Florida Commission on Offender Review

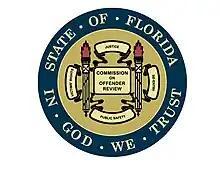
The official seal of the Florida Commission on Offender Review

The commission is a quasi-judicial, decision-making body that makes post-release decisions affecting inmates and ex-offenders. The different types of release authorized by FCOR are parole, conditional release, conditional medical release, and addiction recovery supervision.